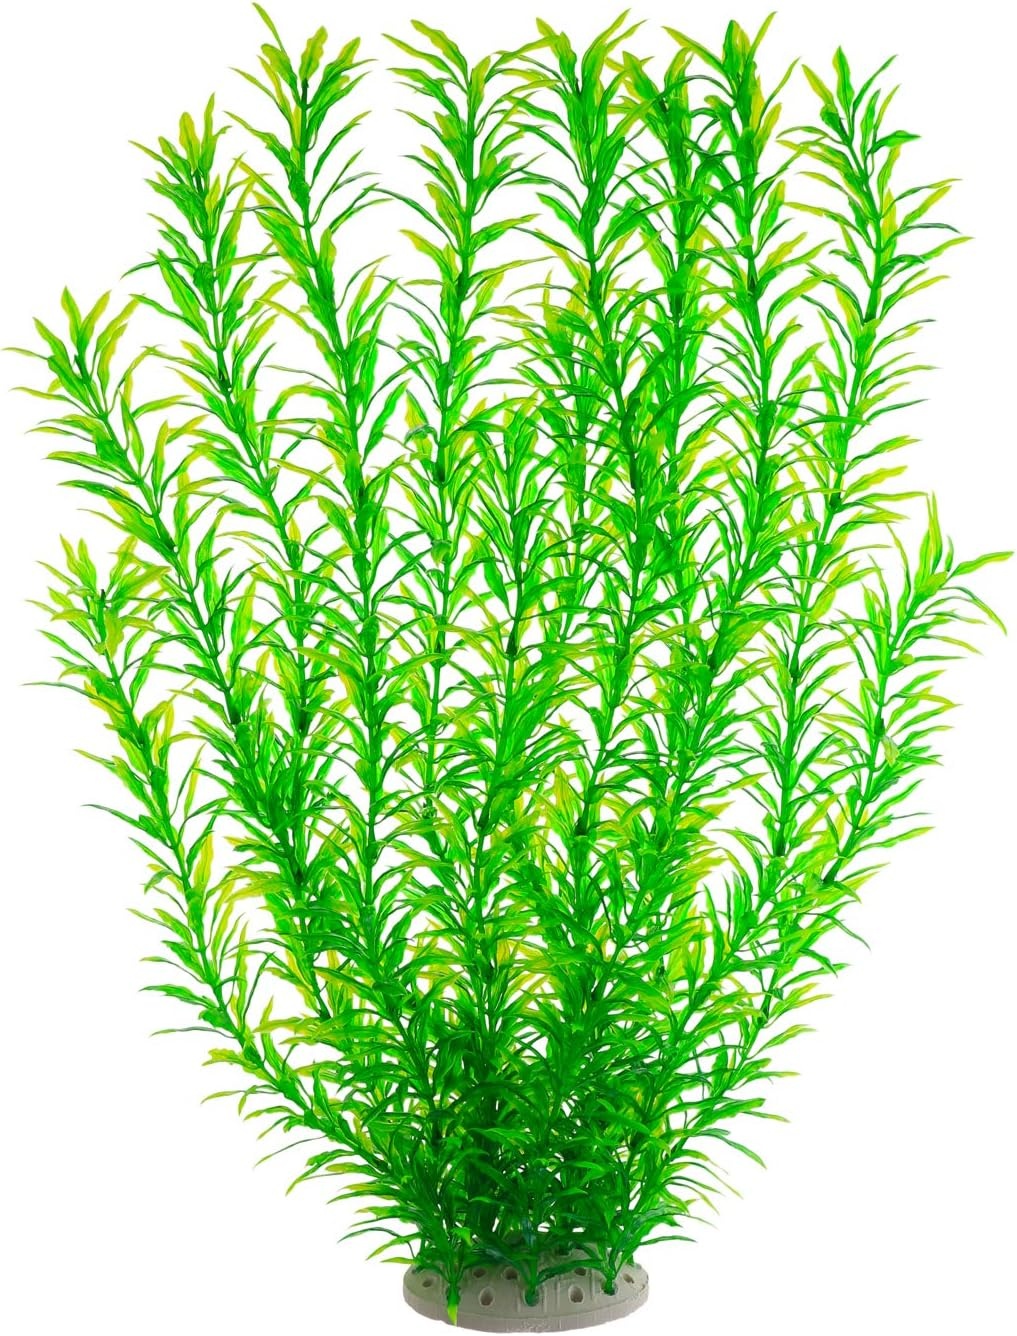
Aquarium Plastic Plants Large, Artificial Plastic Long Fish Tank Plants Decoration Ornaments Safe for All Fish 21 Inches Tall (J07 Green)
Overview Brand : JIH Plant or Animal Product Type : plant Color : J07 Green Material : Plastic Recommended Uses For Product : Aquarium About this item Uses the high quality PE raw material and Quartz ceramic base. With a heavy sturdy base and safe for aquariums and terrariums. Lifelike water plant ornament give you feelings of aquatic plants with water flowing. Tall, flexible and natural plastic plant. Overall height: 21 inches.
Brand: JIH
Category: Animals & Pet Supplies > Pet Supplies > Fish & Aquatic Supplies > Aquarium Decors > Artificial Plants